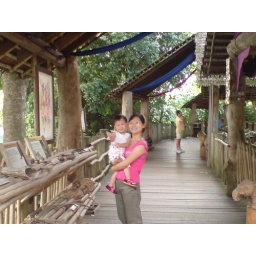
near the elephant field